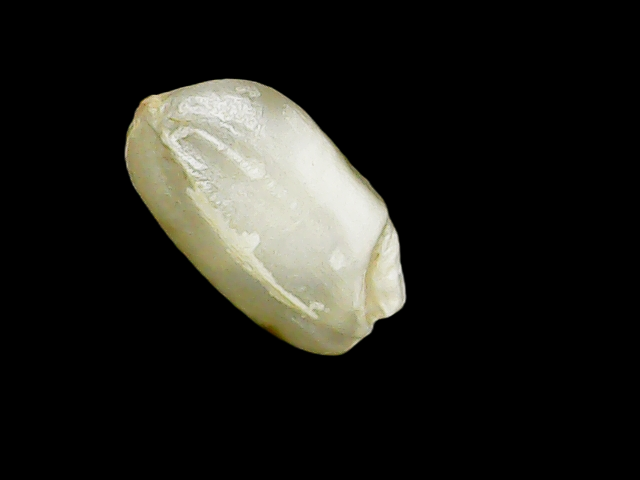
Rice variety: Binadhan8